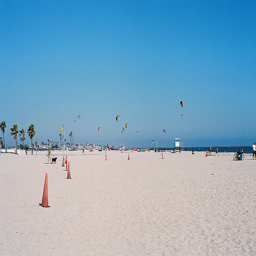
Kites flying on the sandy beach on a sunny day.
a white sandy beach with some kites flying in the distance
A crowd of people standing on a sandy beach flying kites.
A sandy beach with kites being flown in the distance.
Many people flying kites on a beach with blue skies.